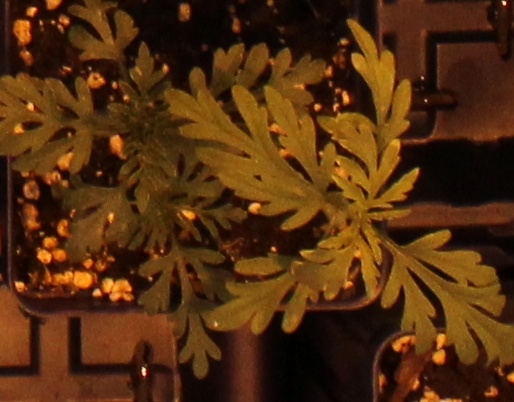
Label: Ragweed